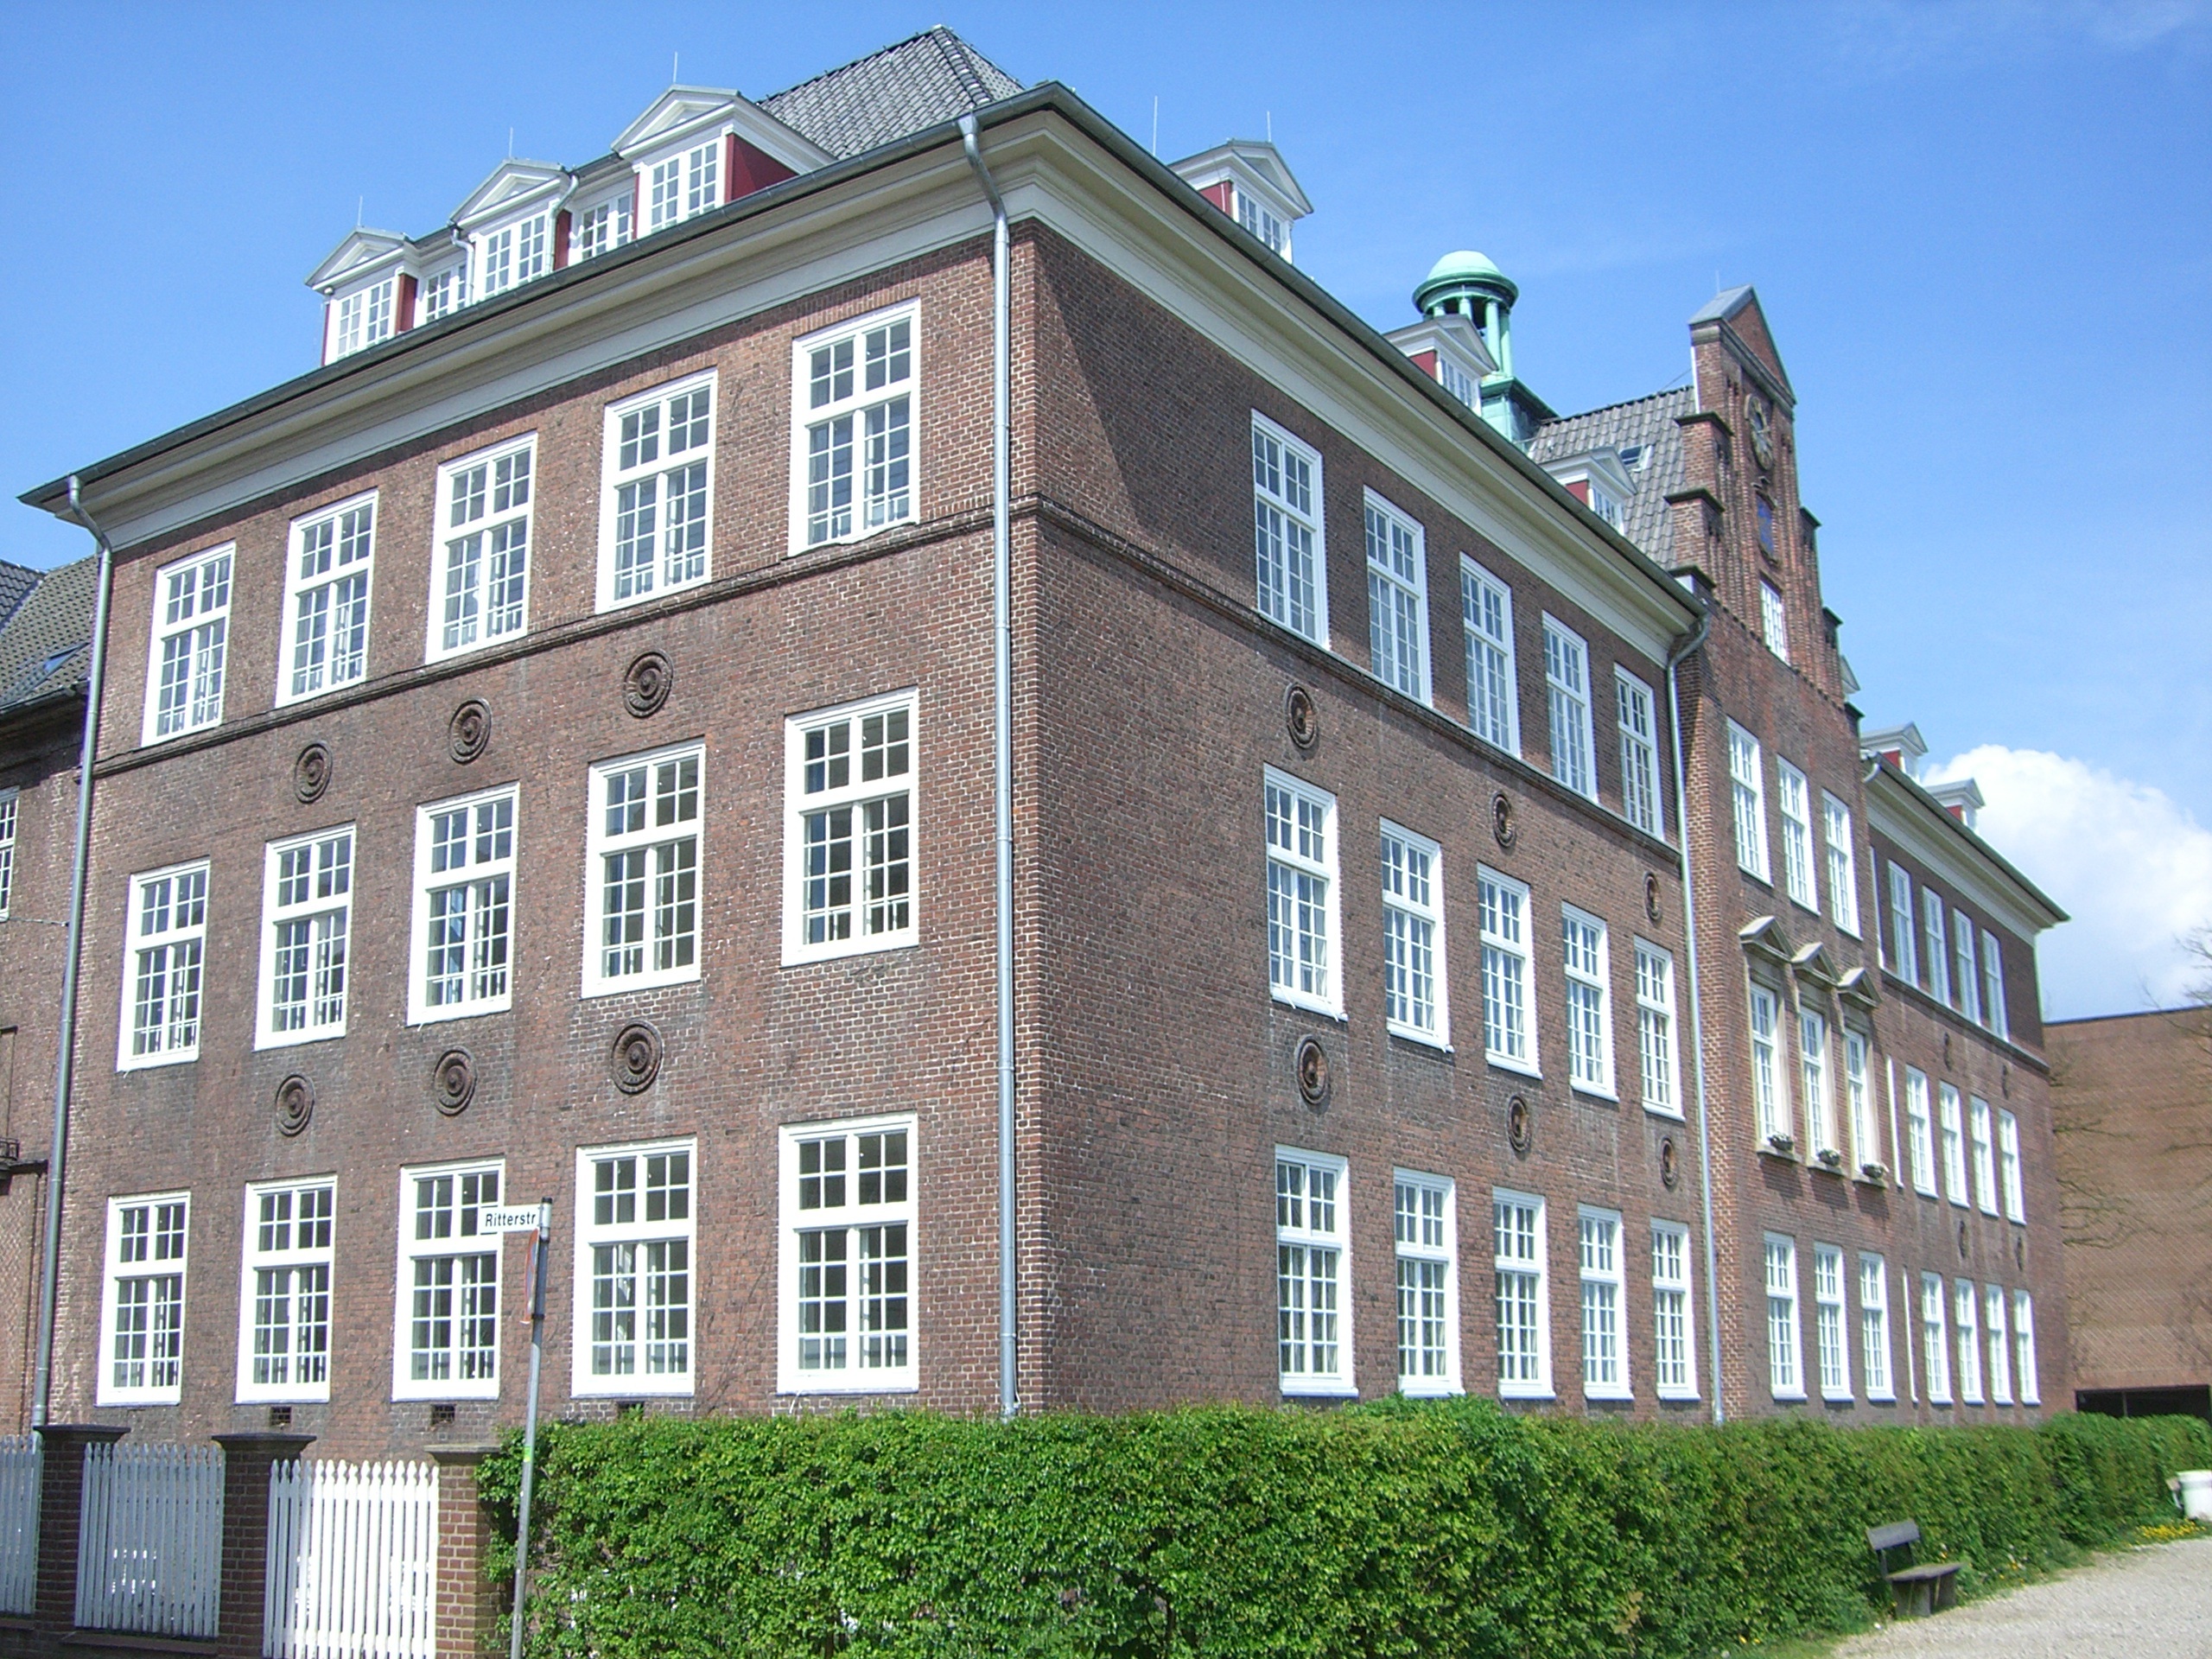
architecture, building, downtown, facade, property, apartment, tower block, school, estate, headquarters, flensburg, condominium, neighbourhood, residential area, duburg, duborg